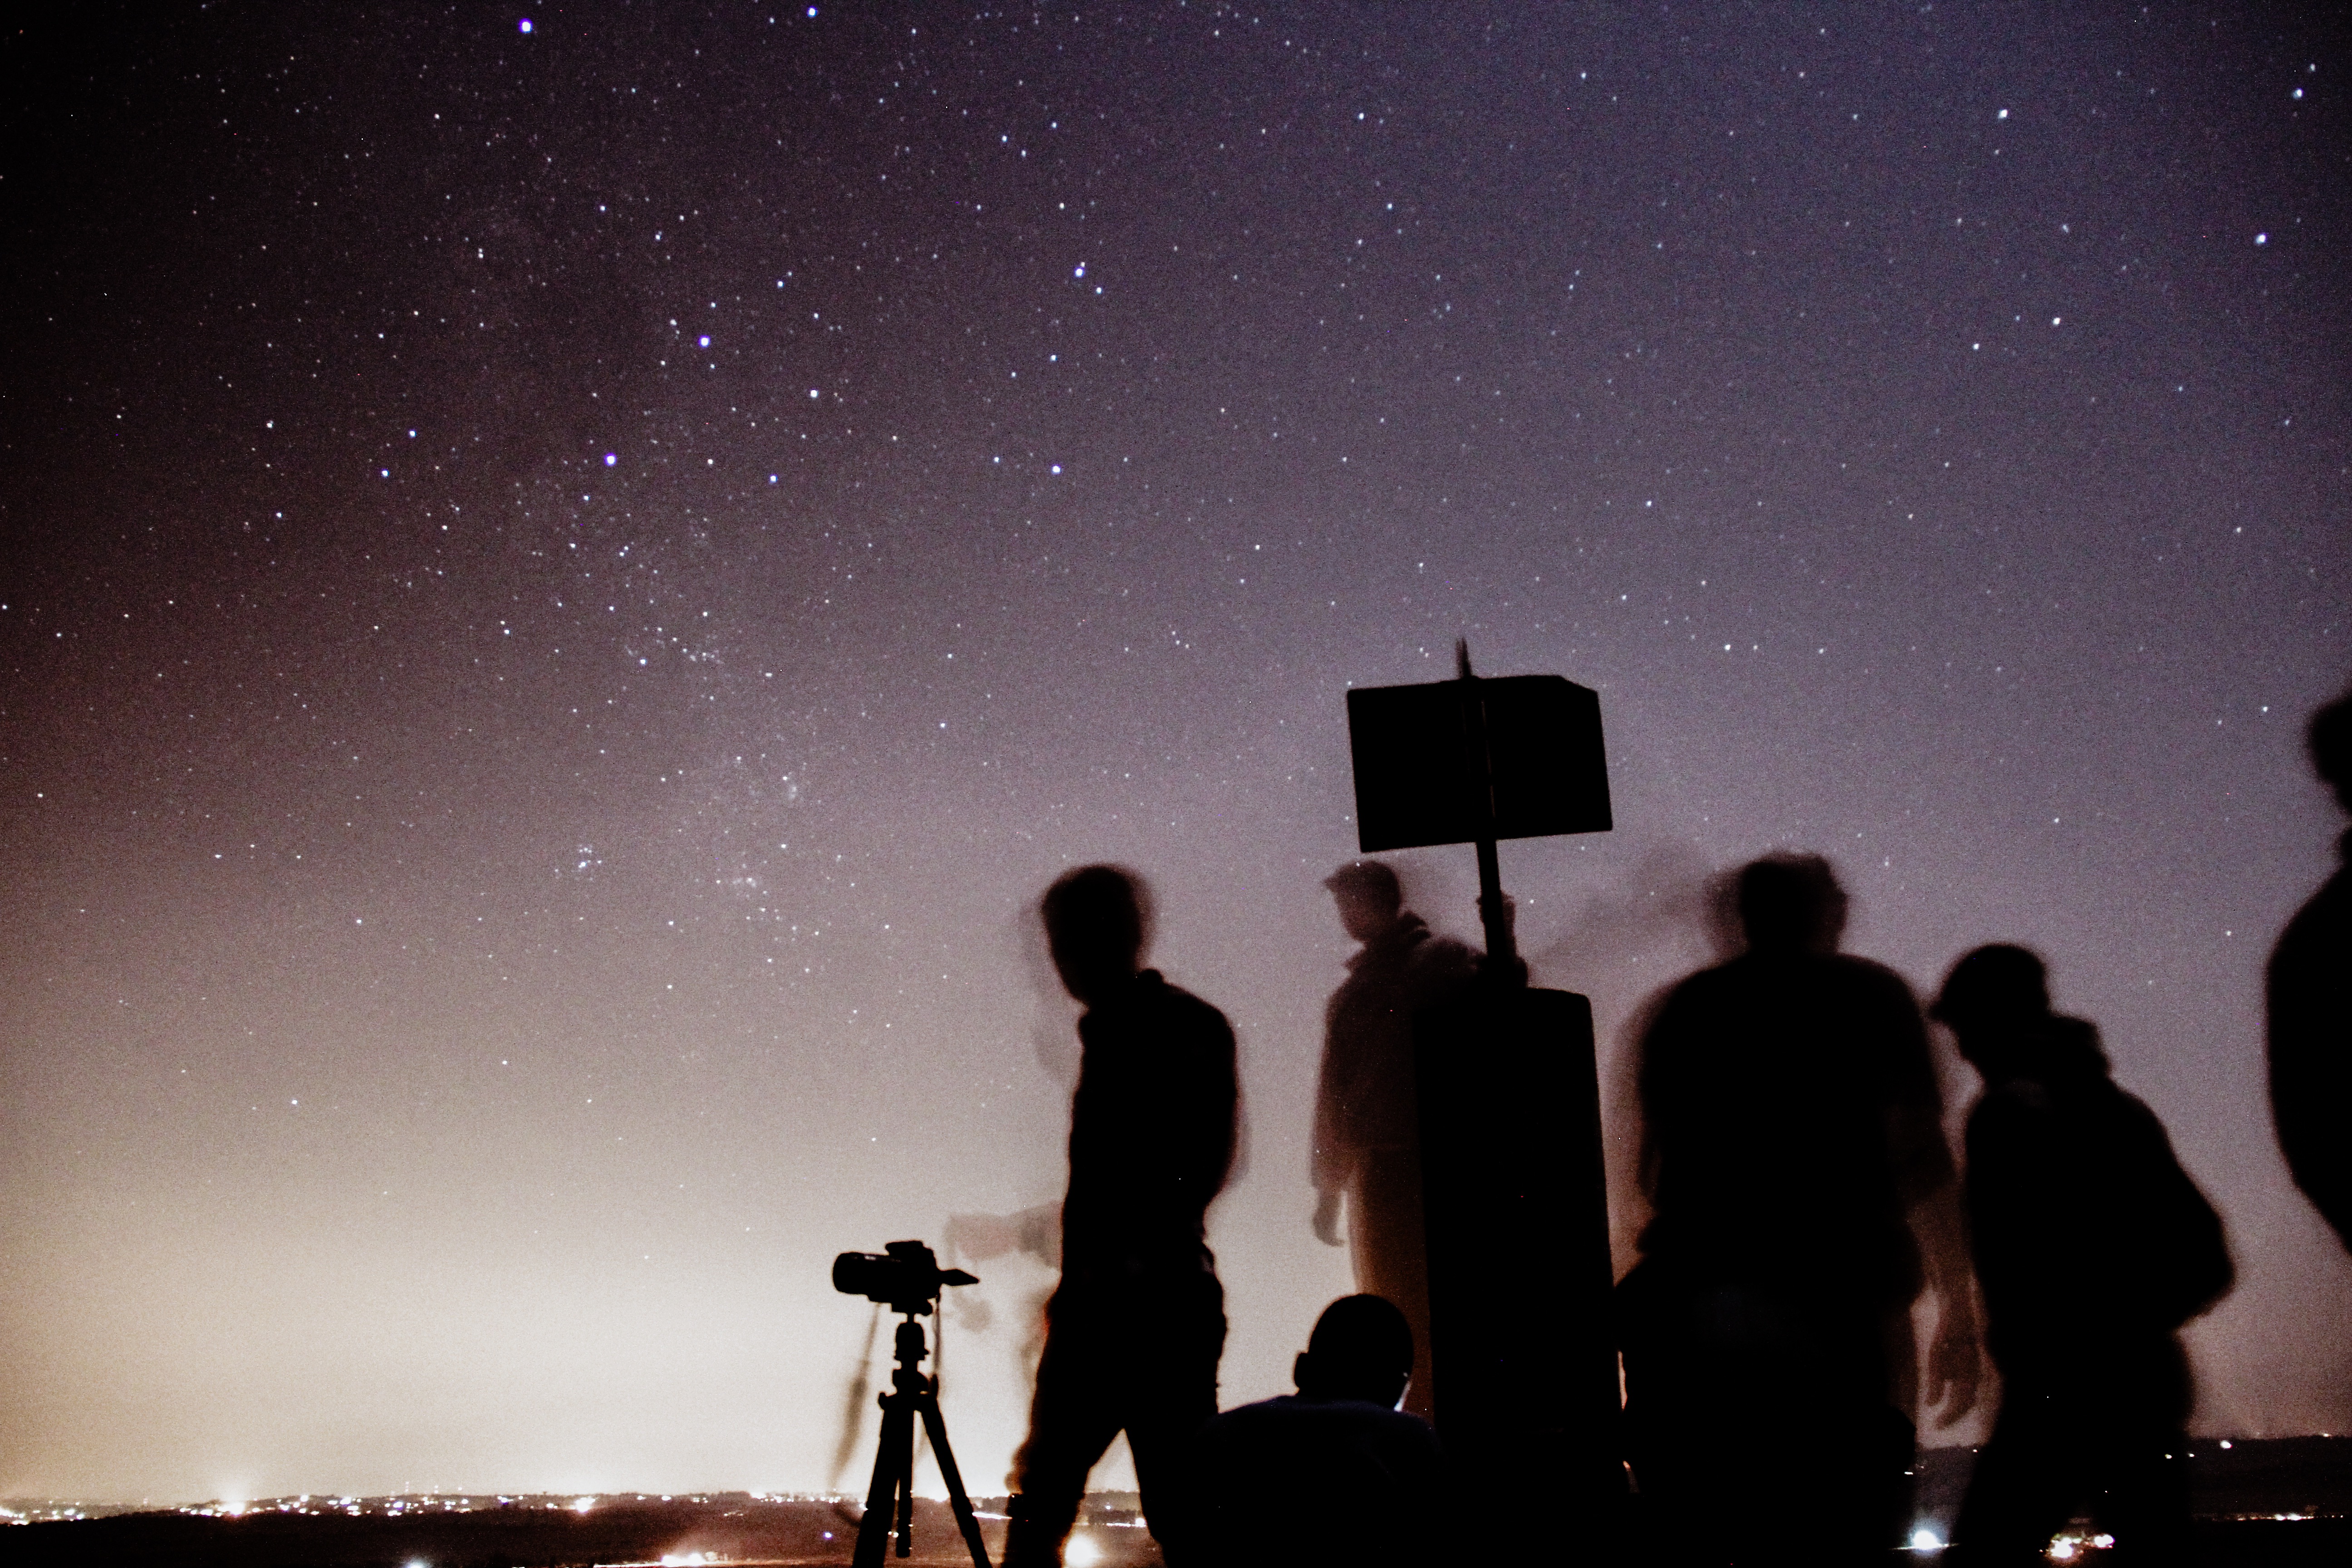
night, star, darkness, theatre, astronomy, midnight, astronomical object, atmosphere of earth